Immanuel Kant

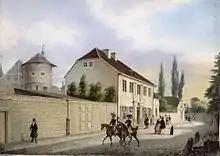
Kant's house in Königsberg in an 1842 painting

In the "Universal Natural History", Kant laid out the nebular hypothesis, in which he deduced that the Solar System had formed from a large cloud of gas, a nebula. Kant also correctly deduced that the Milky Way was a large disk of stars, which he theorized formed from a much larger spinning gas cloud. He further suggested that other distant "nebulae" might be other galaxies. These postulations opened new horizons for astronomy, for the first time extending it beyond the solar system to galactic and intergalactic realms.